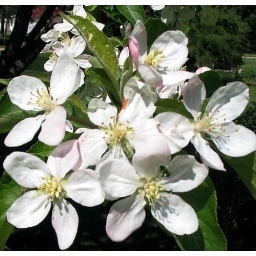
This is from my golden delicious tree in yard